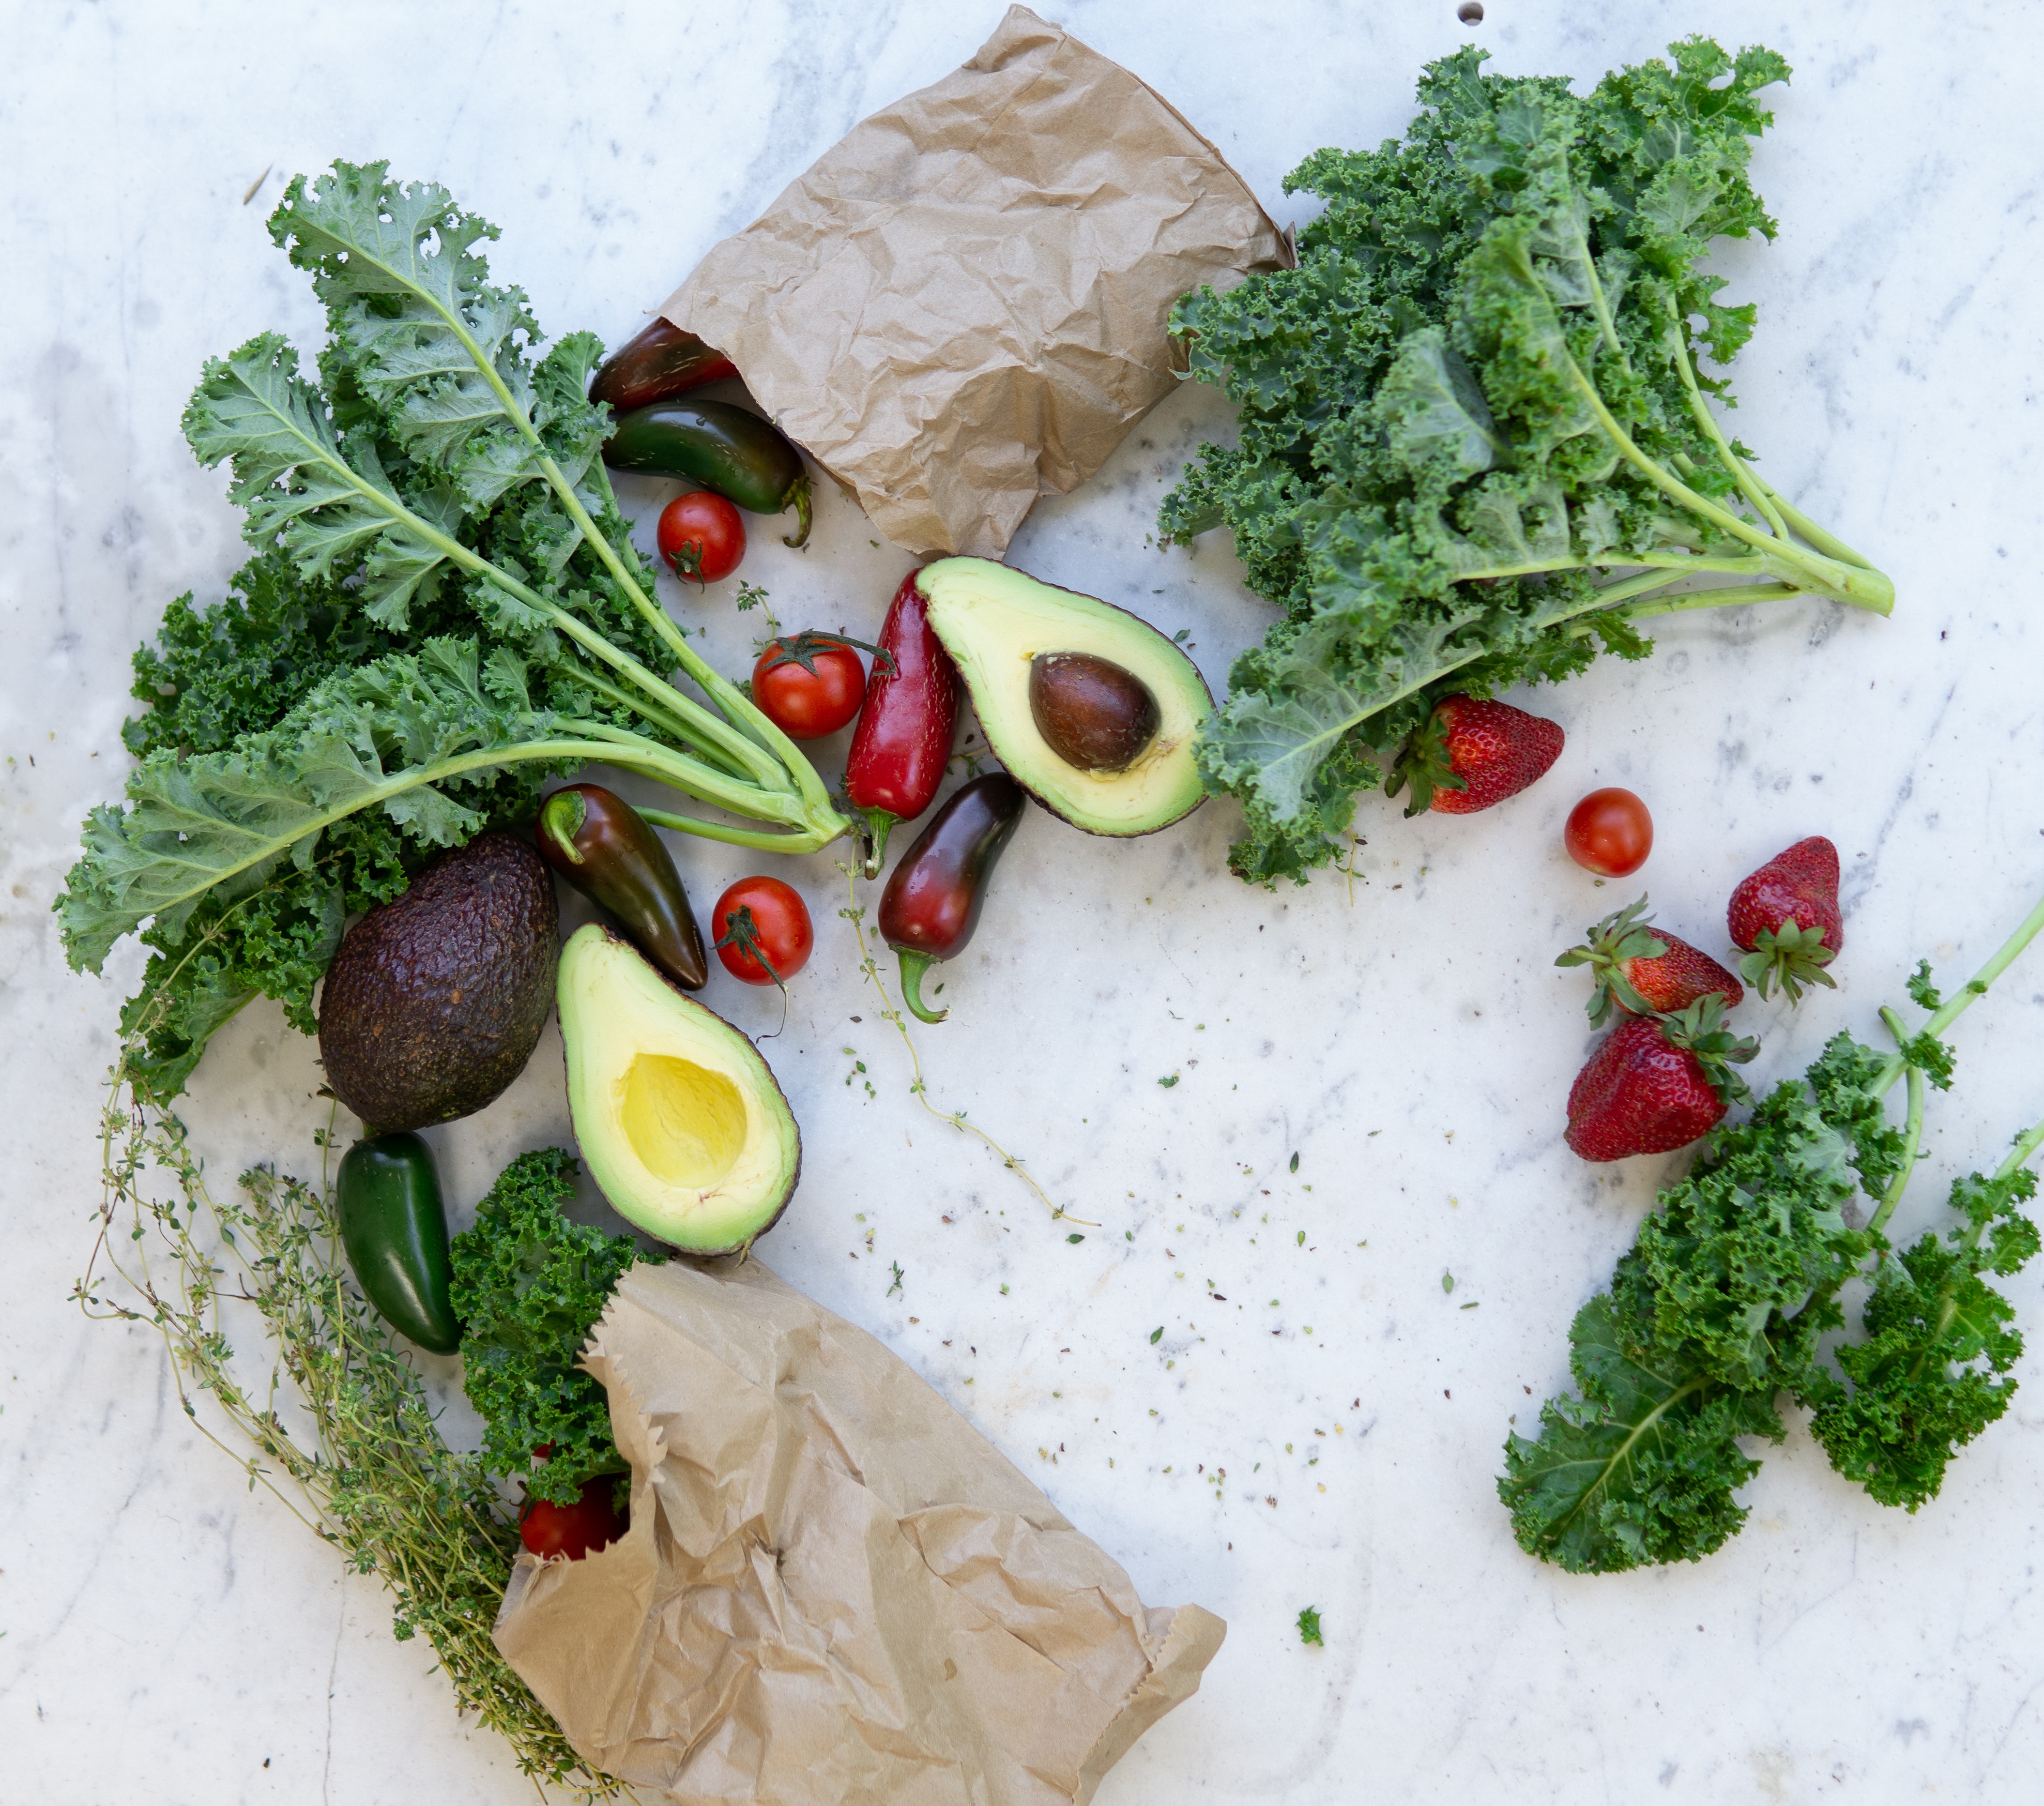
food, cuisine, dish, leaf vegetable, ingredient, vegetable, vegetarian food, produce, vegan nutrition, garnish, cruciferous vegetables, kale, recipe, salad